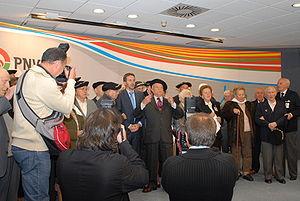
Eusko Gudarostea ou Euzko Gudarostea signifie l'« armée basque » en basque. Ce fut la dénomination utilisée par l'armée du gouvernement basque durant la guerre d'Espagne.